Classifications of snow

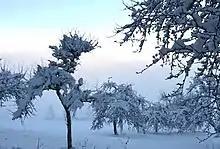
Snow accumulation on ground and in tree branches in Germany

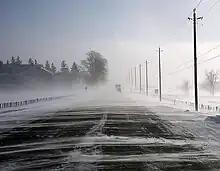
Snow blowing across a highway in Canada

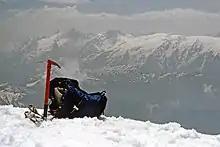
Spring snow on a mountain in France

Classifications of snow describe and categorize the attributes of snow-generating weather events, including the individual crystals both in the air and on the ground, and the deposited snow pack as it changes over time. Snow can be classified by describing the weather event that is producing it, the shape of its ice crystals or flakes, how it collects on the ground, and thereafter how it changes form and composition. Depending on the status of the snow in the air or on the ground, a different classification applies.